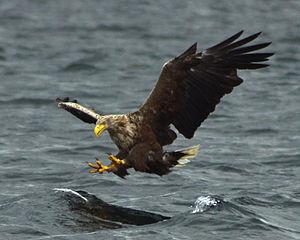
Le fleuve Teshio est un cours d'eau de l'île de Hokkaidō au Japon.
Le Pygargue à queue blanche appelé également grand aigle de mer, aigle barbu, huard, orfraie ou encore haliète albicille, est une espèce de rapace de grande envergure de la famille des Accipitridae.